List of birds of Nicaragua

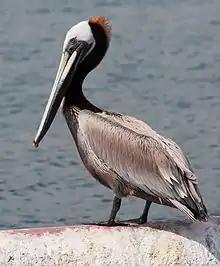
Brown pelican

Anhingas are often called "snake-birds" because of their long thin neck, which gives a snake-like appearance when they swim with their bodies submerged. The males have black and dark-brown plumage, an erectile crest on the nape, and a larger bill than the female. The females have much paler plumage especially on the neck and underparts. The anhingas have completely webbed feet and their legs are short and set far back on the body. Their plumage is somewhat permeable, like that of cormorants, and they spread their wings to dry after diving.